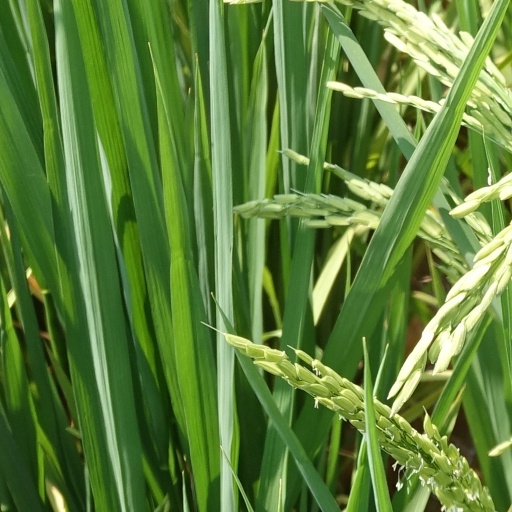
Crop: rice